Tequila

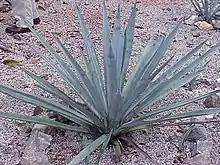
A young agave plant

If silver or white ("Blanco") tequila is the desired final product, distillation is the final process it undergoes. Rested ("Reposado") or aged ("Añejo") tequila must be matured in 200-liter (or larger) white oak barrels for at least two months for the former and 12 months for the latter. The newest category of tequila classification, extra añejo, must be aged for at least three years in oak barrels. There are, however, more than 50 different companies producing tequila in the Mexican state of Jalisco, with different maturation times according to the variety of tequila and desired quality of the final product.